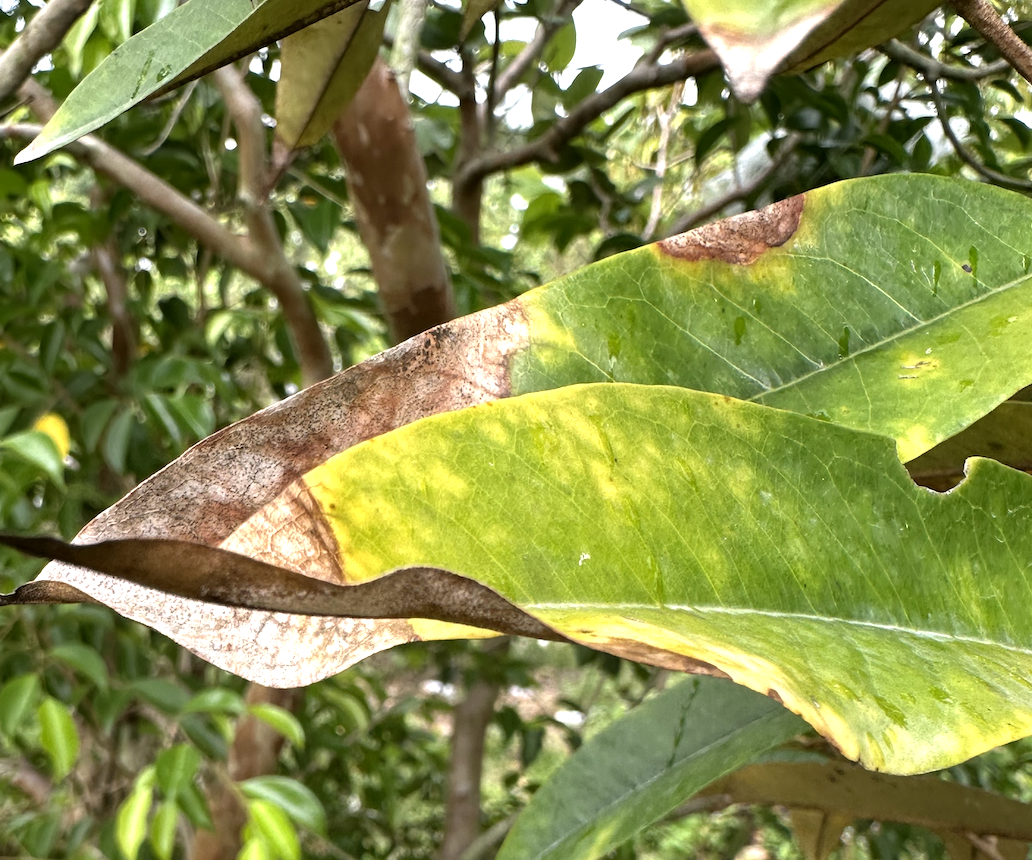
Label: anthracnose_disease